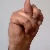
The image shows a hand gesture representing the letter 'N' in Indian Sign Language.